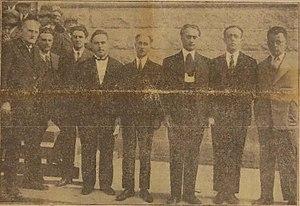
Photo publiée dans Breiz Atao du 2 septembre 1928, et prise lors du congrès de Châteaulin du parti autonomiste breton. De droite à gauche
Paul Schall était un journaliste de nationalité allemande et française et un homme politique, autonomiste alsacien.
Le Parti autonomiste breton est un parti politique breton qui a existé de 1927 à 1931.